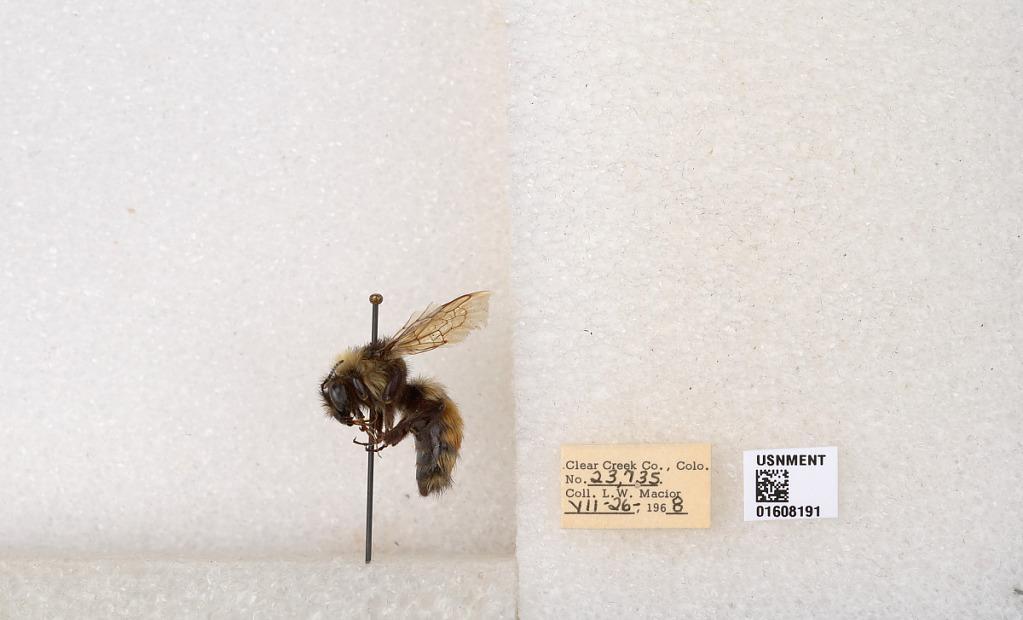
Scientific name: Bombus (Pyrobombus) sylvicola Kirby
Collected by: L. Macior
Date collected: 1968-7-26
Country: United States
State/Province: Colorado
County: Clear Creek
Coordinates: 39.6891, -105.644